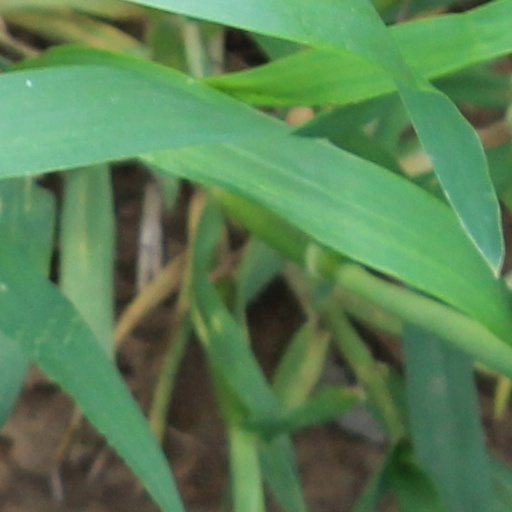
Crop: wheat